Naval armour

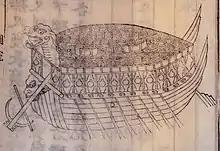
Illustration of turtle ship based on a ship that existed in 1795 and that was believed to be similar to the variants constructed in the 1590s.

Early ship armour probably had its origins in applying thin sheets of metal to ship undersides for preservative reasons. There are only a few exceptional examples of ships equipped with metal armor before Industrial Revolution. The "Syracusia", built by Archimedes for Hiero II around 250 BC, featured an iron fortification against enemy boardings. Spanish admiral Juan de Lezcano also built a primitive ironclad vessel in 1505. The "Santa Anna" built by the Knights Hospitaller in 1522 was also reported to be an ironclad carrack. Also, the "Galeone di Venezia" from the Battle of Preveza might have been covered with iron plates. The "Finis Belli" was described as a possible candidate for "the first ironclad" by authors in the late 19th and early 20th century. The "Finis Belli" was a stationary floating fighting platform that was built by the Dutch during the Siege of Antwerp in 1585. It was supposedly equipped with iron plates but never actually saw action.